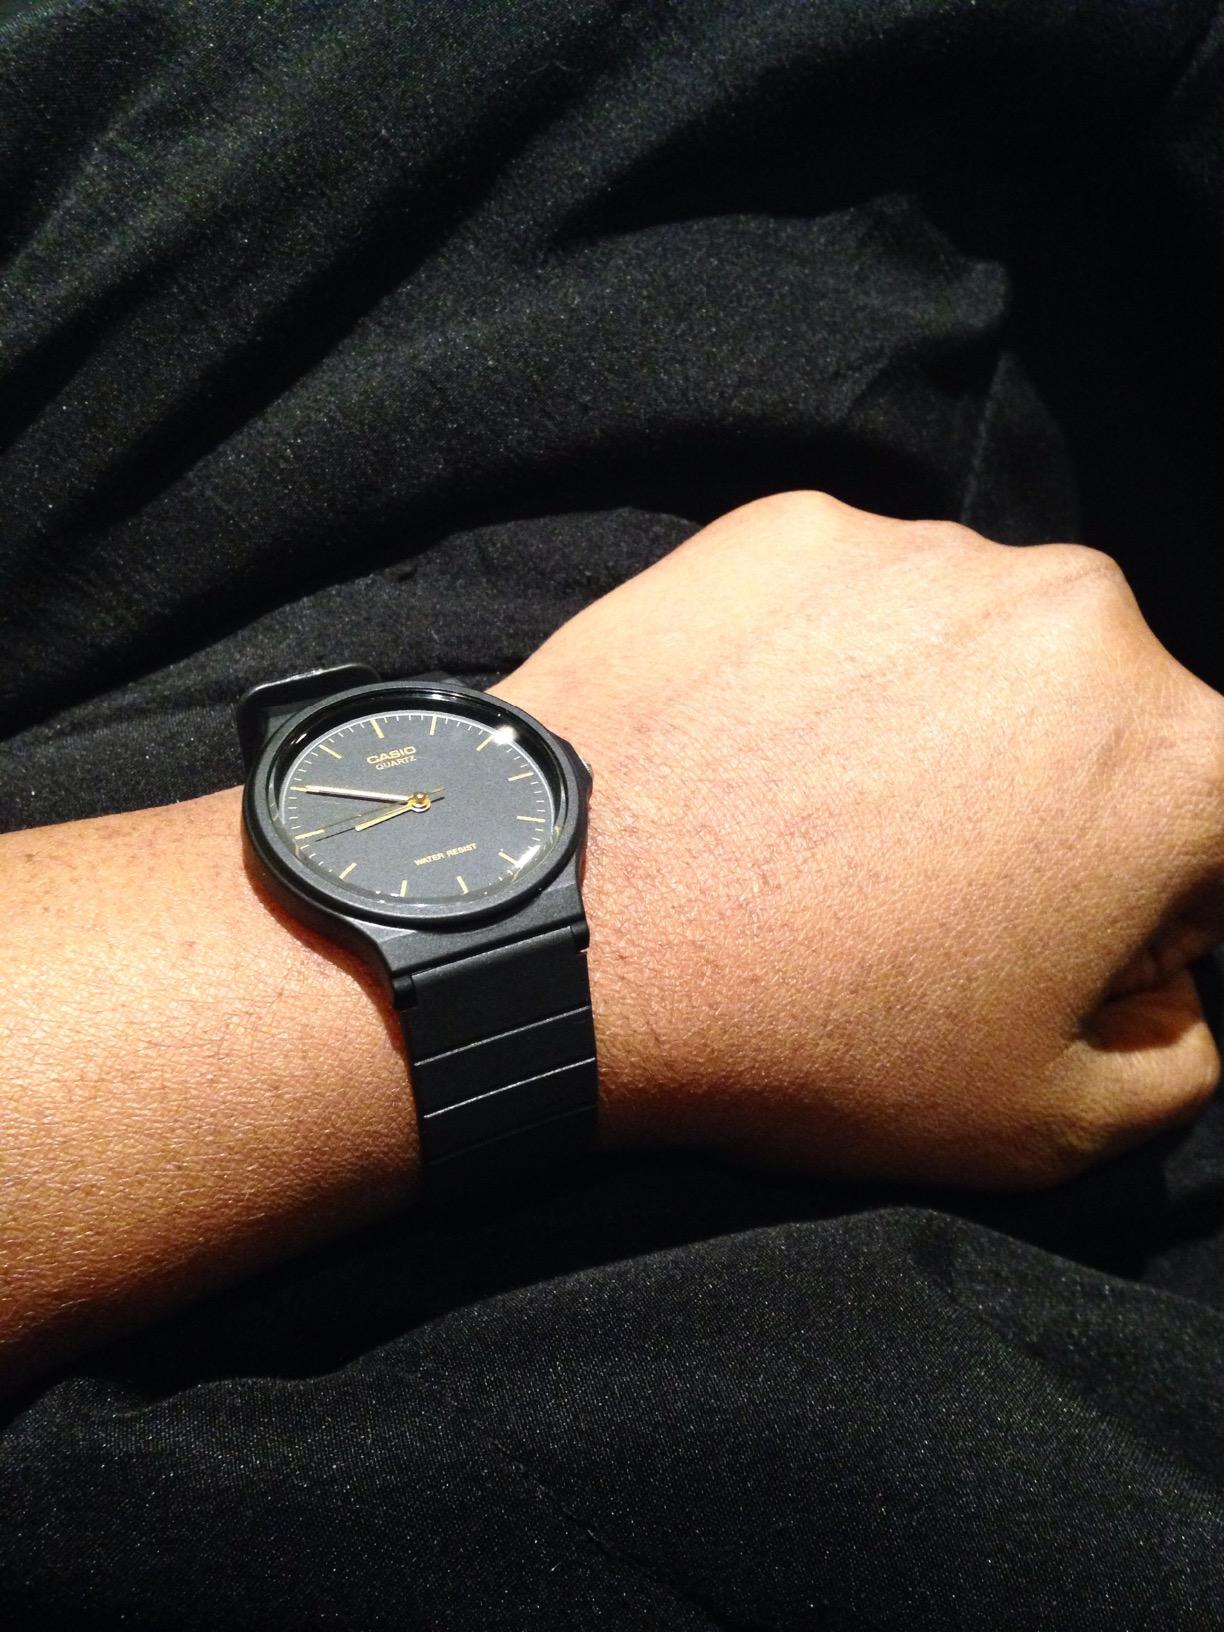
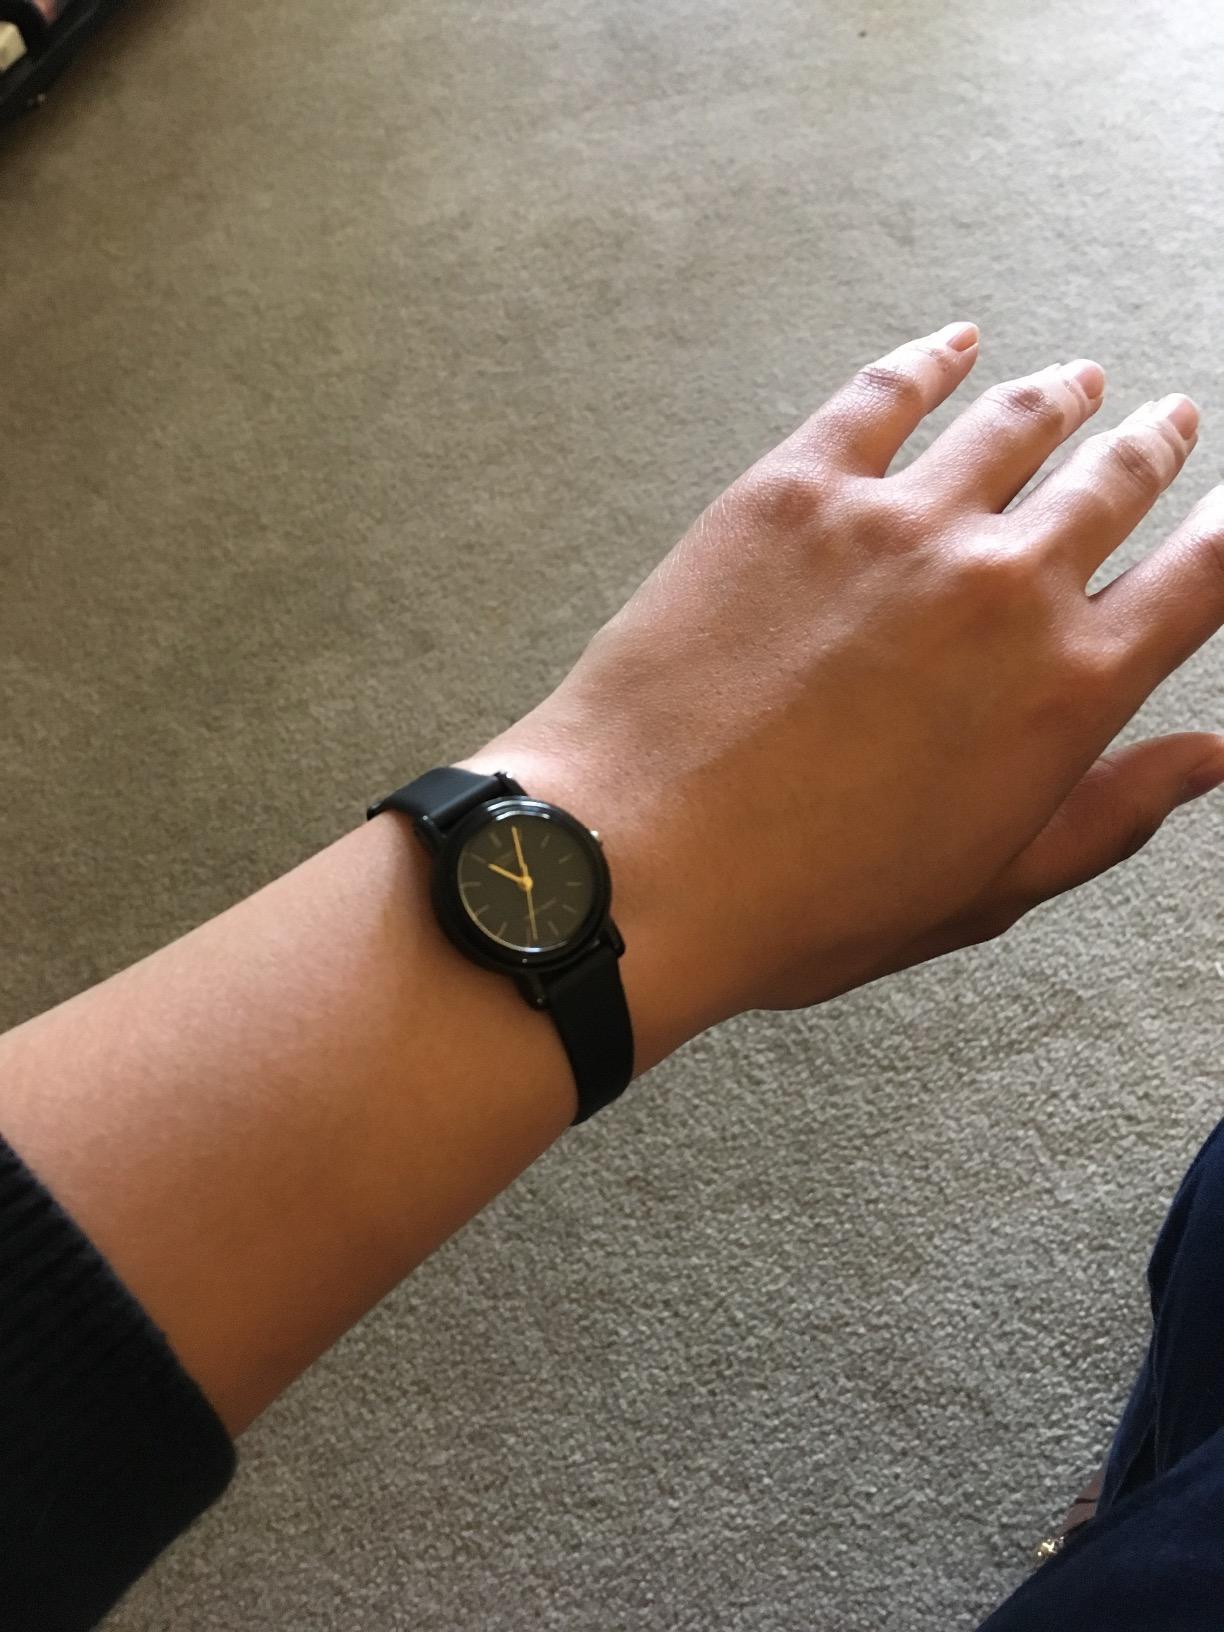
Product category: accessories_watch
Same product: no